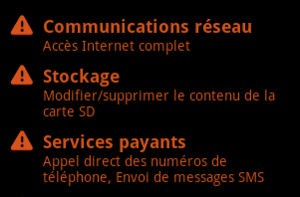
photo qui représente les droits d'installation d'une application sur Android
La sécurité logicielle des téléphones intelligents est devenue une préoccupation de plus en plus importante de l'informatique liée à la téléphonie mobile. Elle est particulièrement préoccupante car elle concerne la sécurité des informations personnelles disponibles au sein des smartphones.